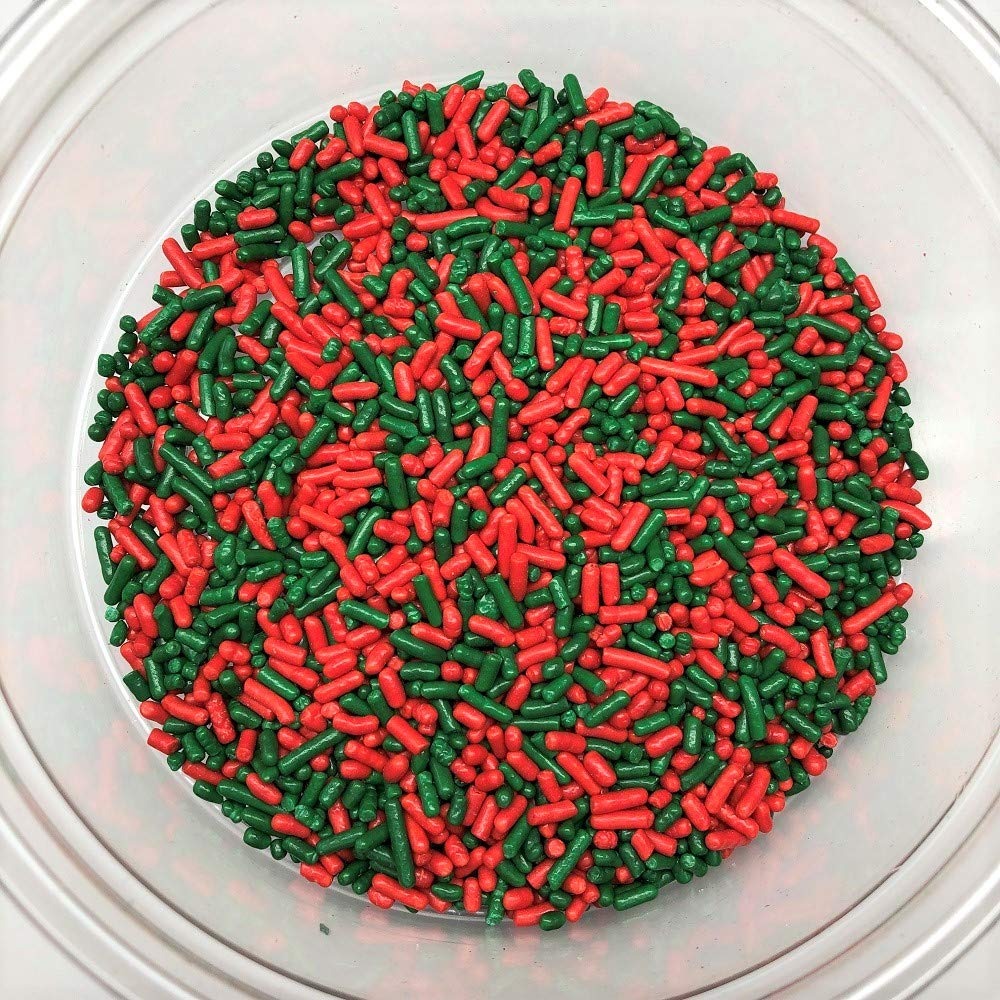
Item Name: Christmas Mix Sprinkles Green Red Jimmies Topping 1 pound colored sprinkles
Product Description: Red and Green Sprinkles. The perfect topping for your cookies, cupcakes, ice cream, or any other dessert! This listing is for a bulk 1 pound package of Christmas Mix sprinkles.
Value: 16.0
Unit: Ounce

Price: 21